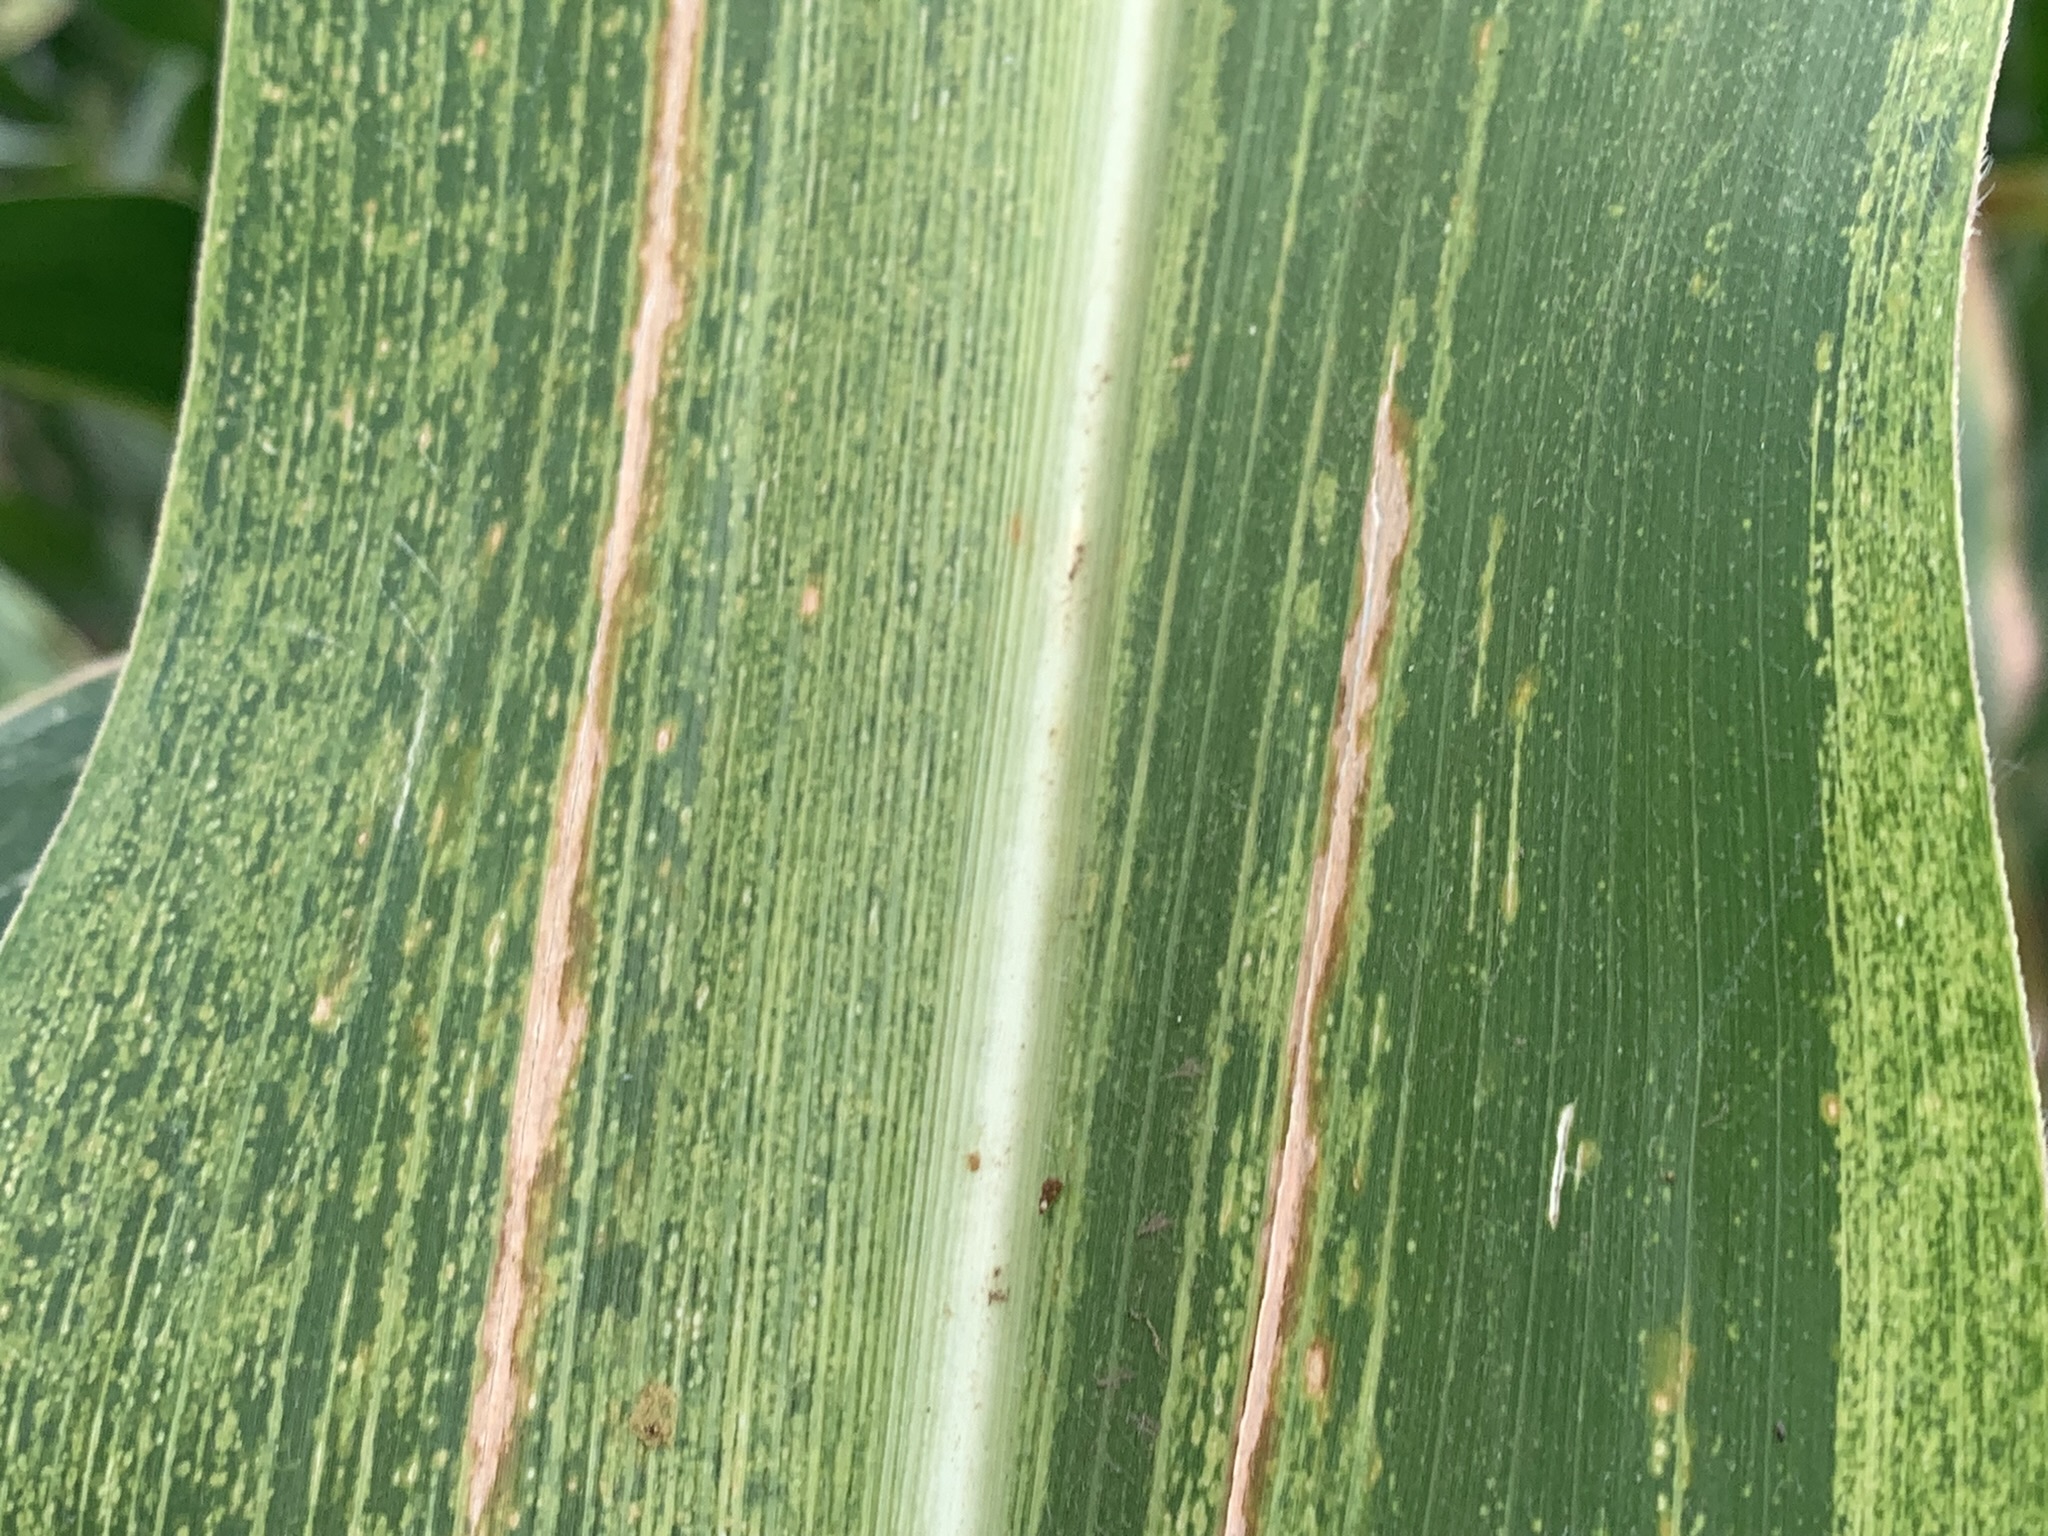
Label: MSV